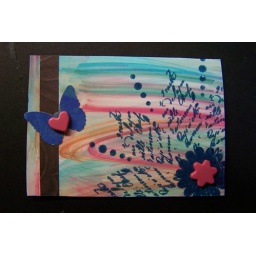
Alcohol ink backgrounds, stamped image, scrap book paper trip and hand punched butterfly, brads. Made by Cheryl